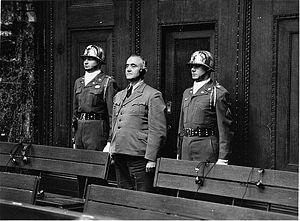
Le SS-Hauptamt ou SS-HA, était le bureau central de la Schutzstaffel jusqu'en 1940, l'une des principales organisations de l'Allemagne nazie.